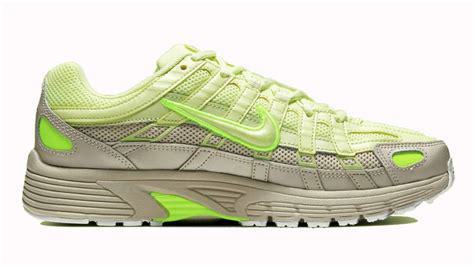
Brand: Nike
Model: P 6000